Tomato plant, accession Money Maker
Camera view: tilt-top (135 deg); turntable rotation: 300 degrees
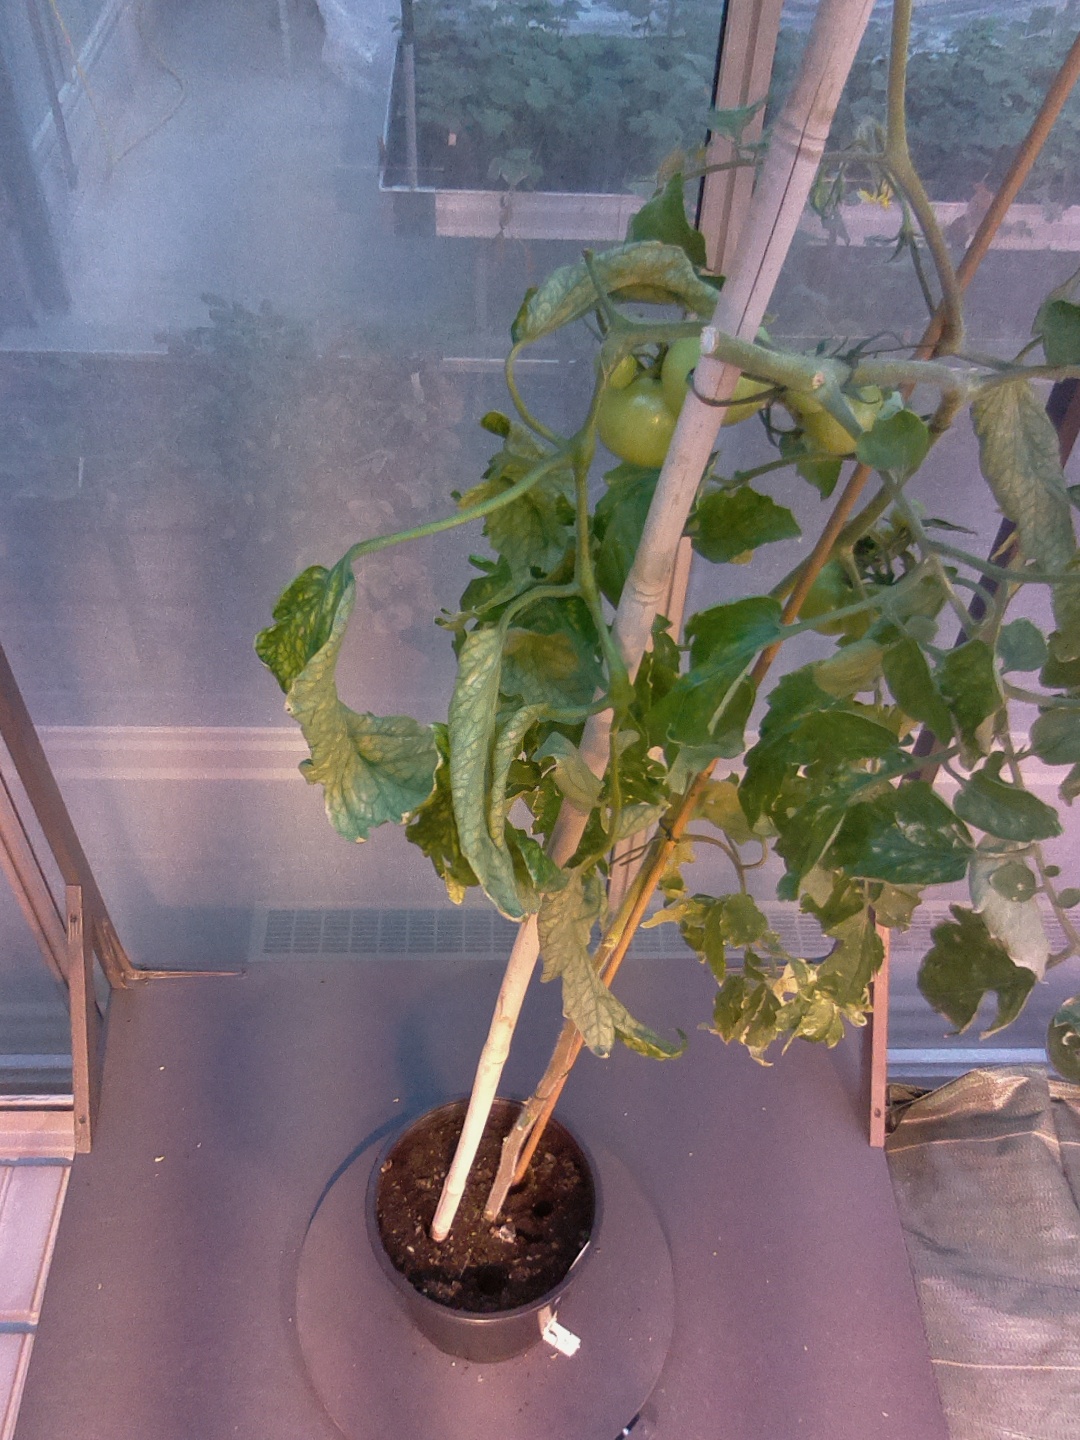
BBCH growth stage 78: 80% -90% of final fruit size